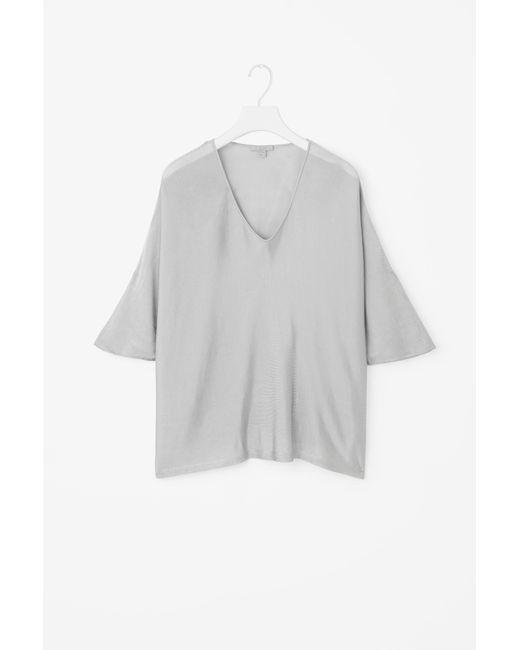
elegantes graues Top mit niedrigem V-Ausschnitt